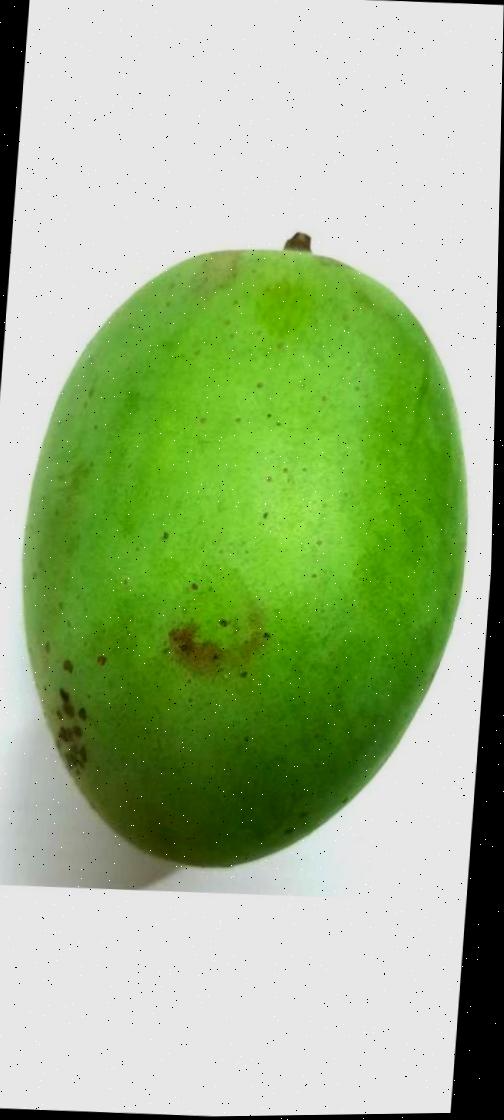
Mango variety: Langra